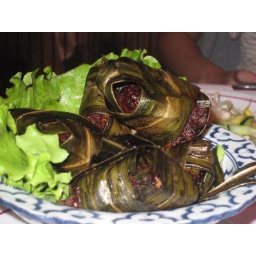
chicken wrapped in banana leaves. The best thai restaurant in Paris.